Ryvita

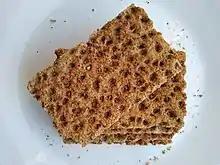
“Dark Rye" Ryvita

Ryvita is a brand of rye crispbread from Great Britain. The brand started in the 1920s and has been owned by Associated British Foods (ABF) since 1949. Today Ryvita products are manufactured and sold by Jordans Dorset Ryvita, a subsidiary of ABF.